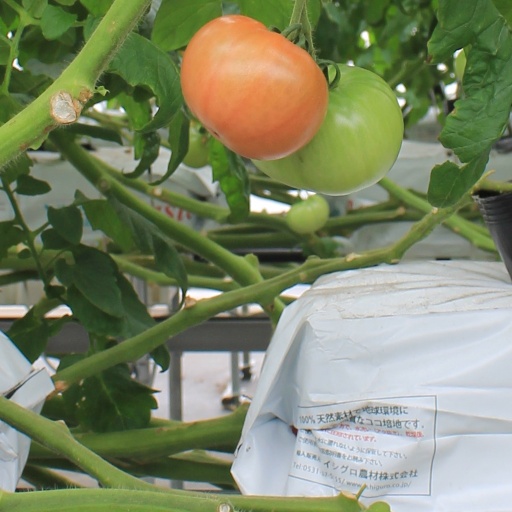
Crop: tomato